Sound Bites: Eating on Tour with Franz Ferdinand

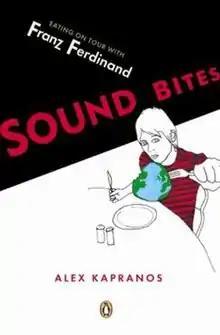

Sound Bites: Eating on Tour with Franz Ferdinand is a book written by Alex Kapranos from the band Franz Ferdinand. It was published on 2 November 2006.